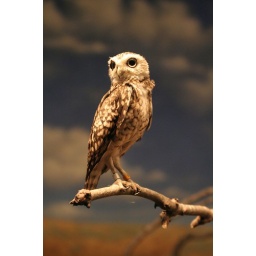
A very cute little owl in front of a fake sky background.